Arturo Pomar

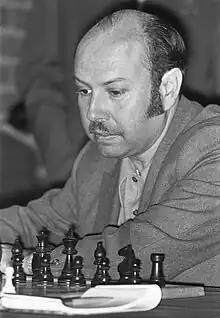
Pomar in 1972

Arturo Pomar Salamanca (1 September 193126 May 2016) was a Spanish chess player. He was the first Spanish player to be awarded the title of grandmaster (GM), and was a seven-time national champion.